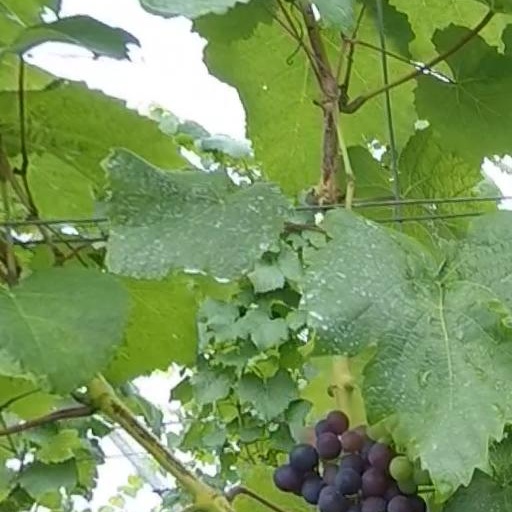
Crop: grape